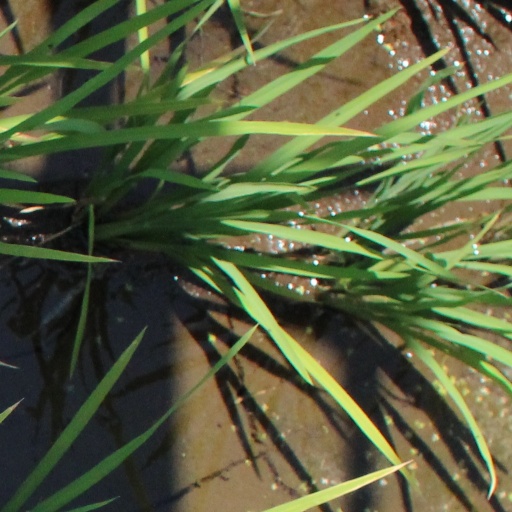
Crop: rice